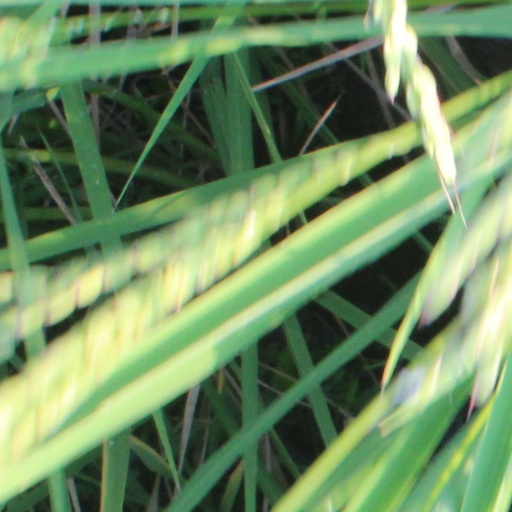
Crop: rice